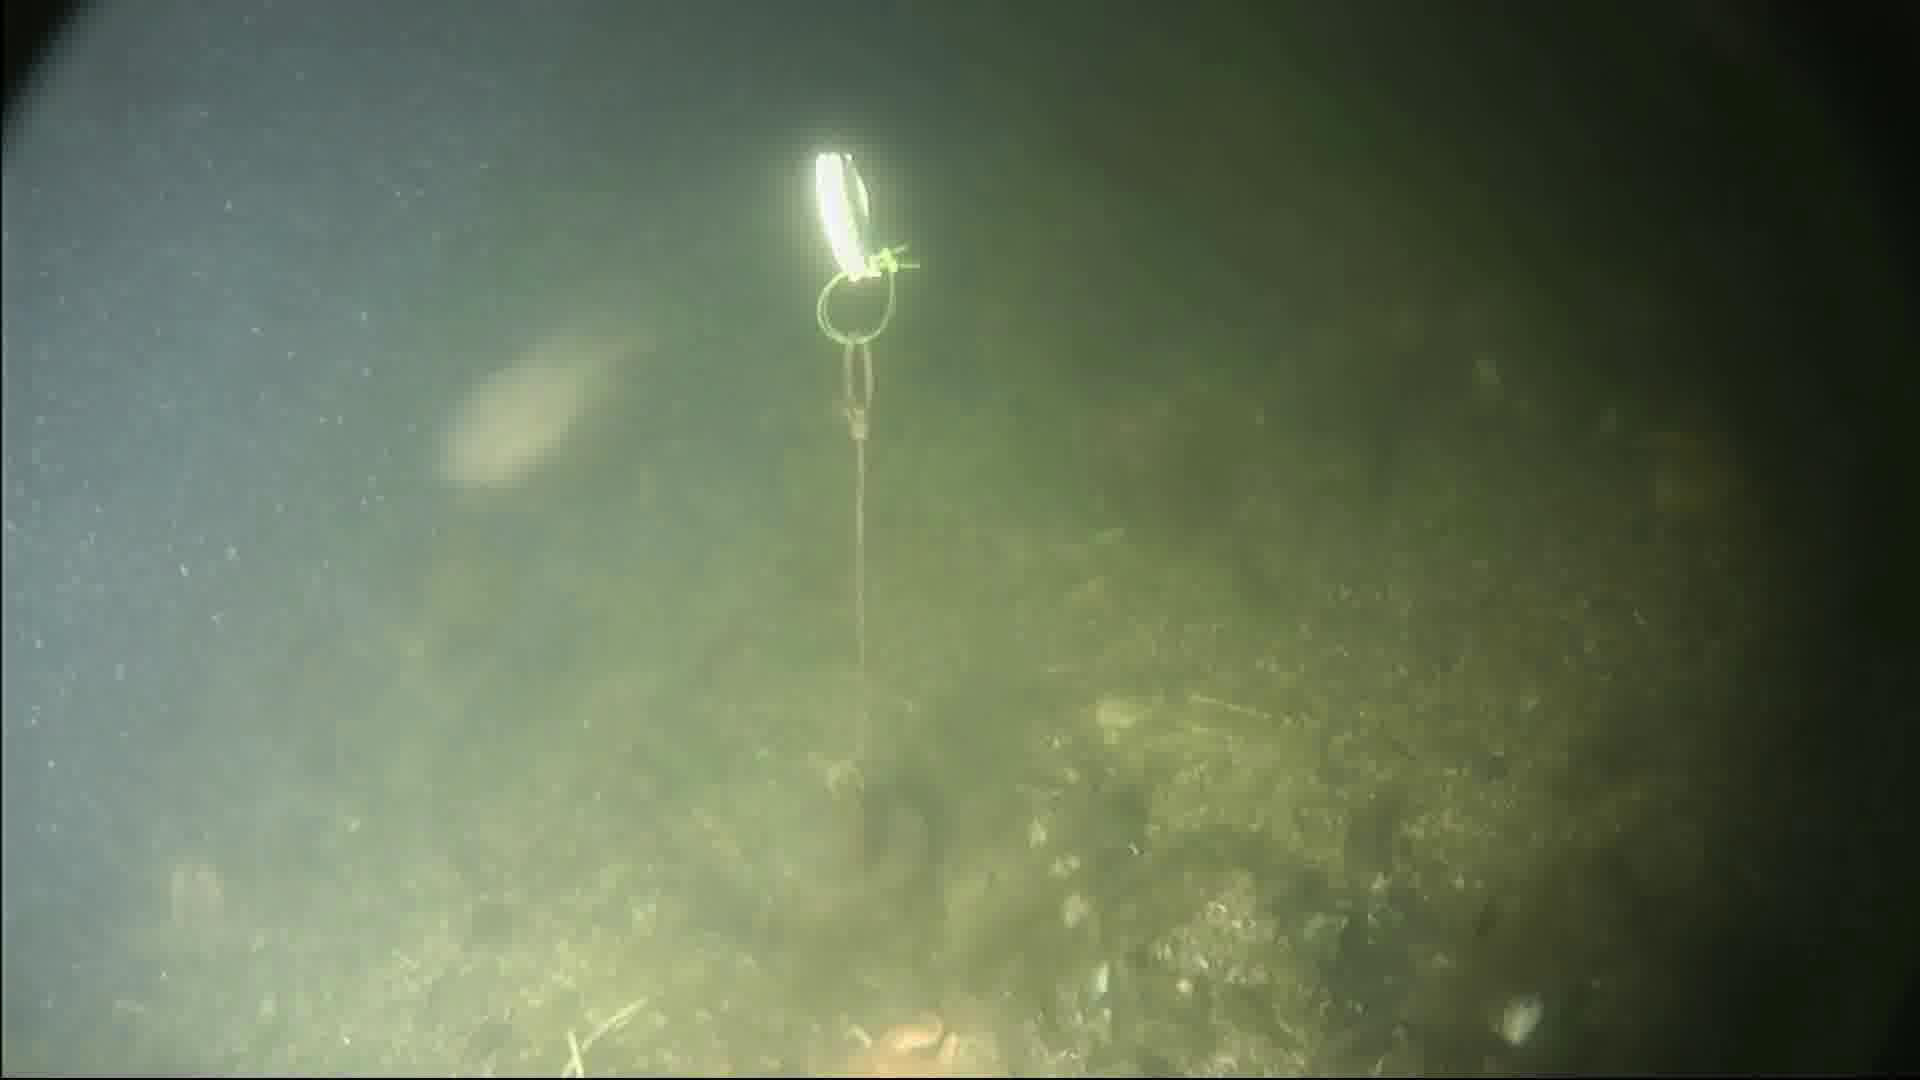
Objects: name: fish
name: crab
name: starfish